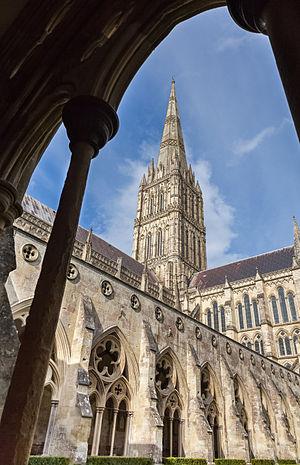
La cathédrale de Salisbury est une cathédrale anglicane située à Salisbury.